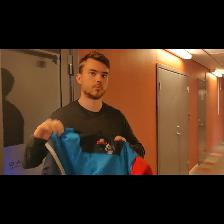
Label: Human